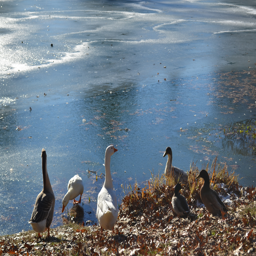
but we did enjoy warming up and watching the lake 's residents doing a bit of ice skating .